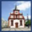
Label: house